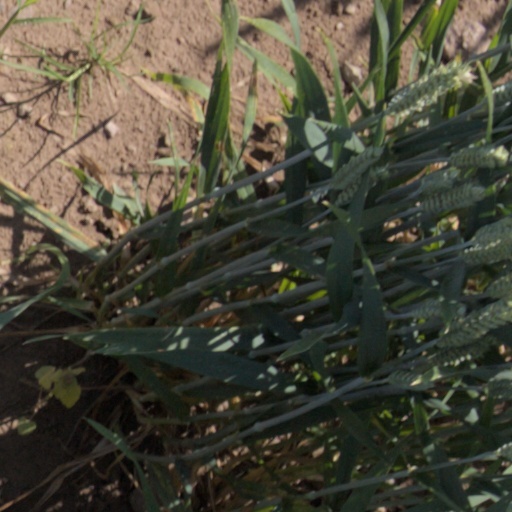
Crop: wheat